Economic policy of the Bill Clinton administration

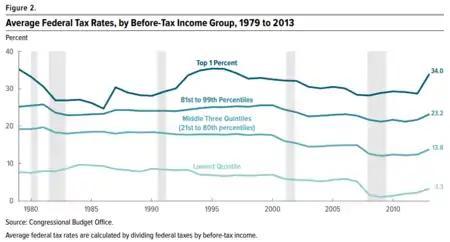
The Ominibus Budget Reconciliation Act of 1993 increased the average federal tax rates for the top 1%, while lowering average tax rates for the middle class.

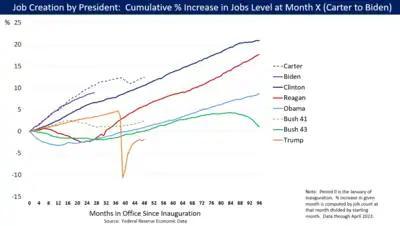
Job Growth by U.S. president, measured as cumulative percentage change from month after inauguration to end of term. More jobs were created under the Clinton administration than any other President. (Data for Trump was for first presidency.)

In proposing a plan to cut the deficit, Clinton submitted a budget and corresponding tax legislation (the final, signed version was known as the Omnibus Budget Reconciliation Act of 1993) that would cut the deficit by $500 billion over five years by reducing $255 billion of spending and raising taxes on the wealthiest 1.2% of Americans. It also imposed a new energy tax on all Americans and subjected about a quarter of those receiving Social Security payments to higher taxes on their benefits.